AverySunshine

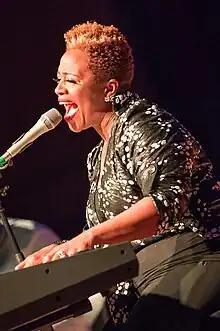
AverySunshine in 2016

Denise Nicole White (born May 22, 1975), known professionally as AverySunshine, is an American singer, songwriter and pianist.